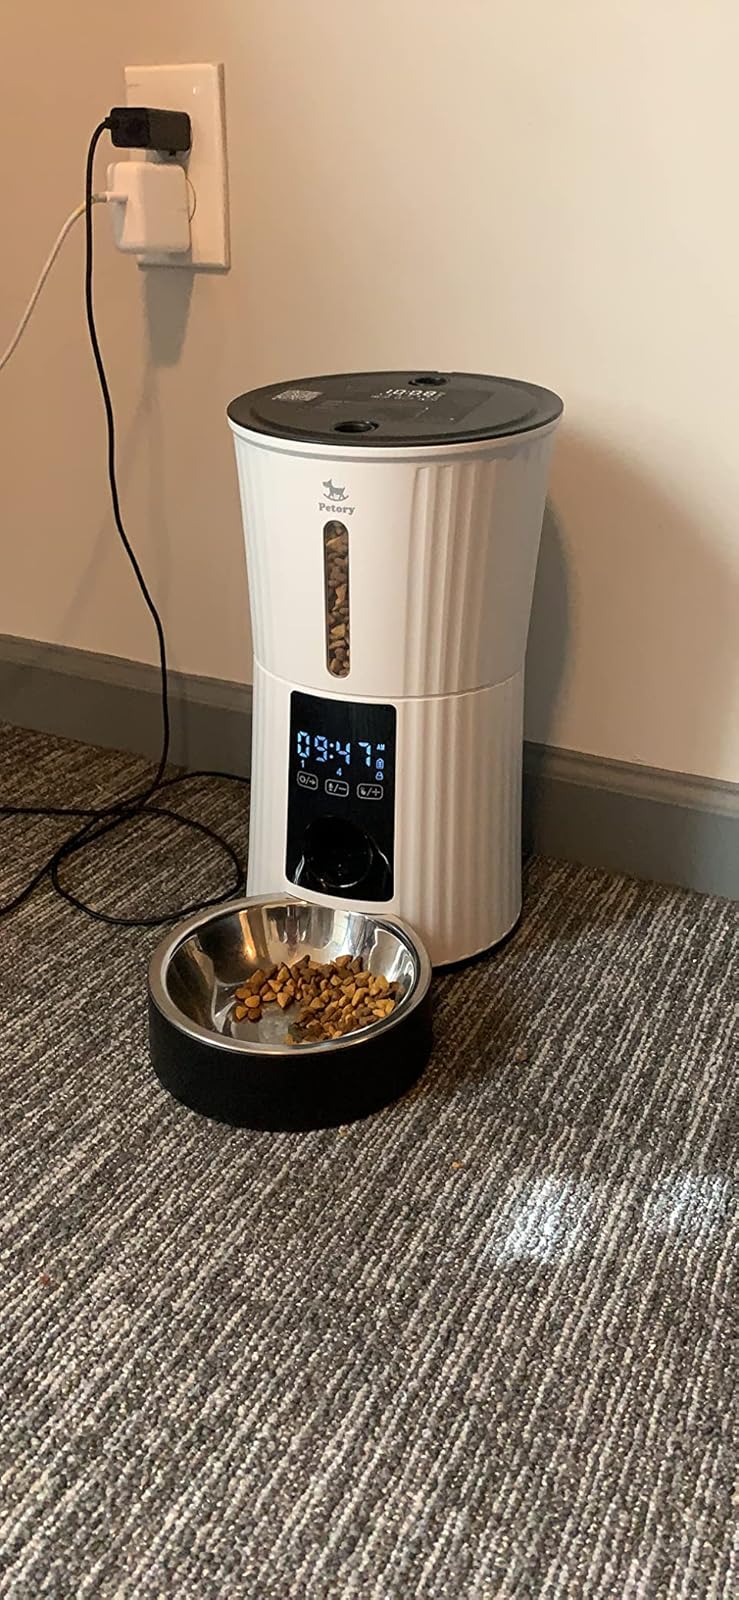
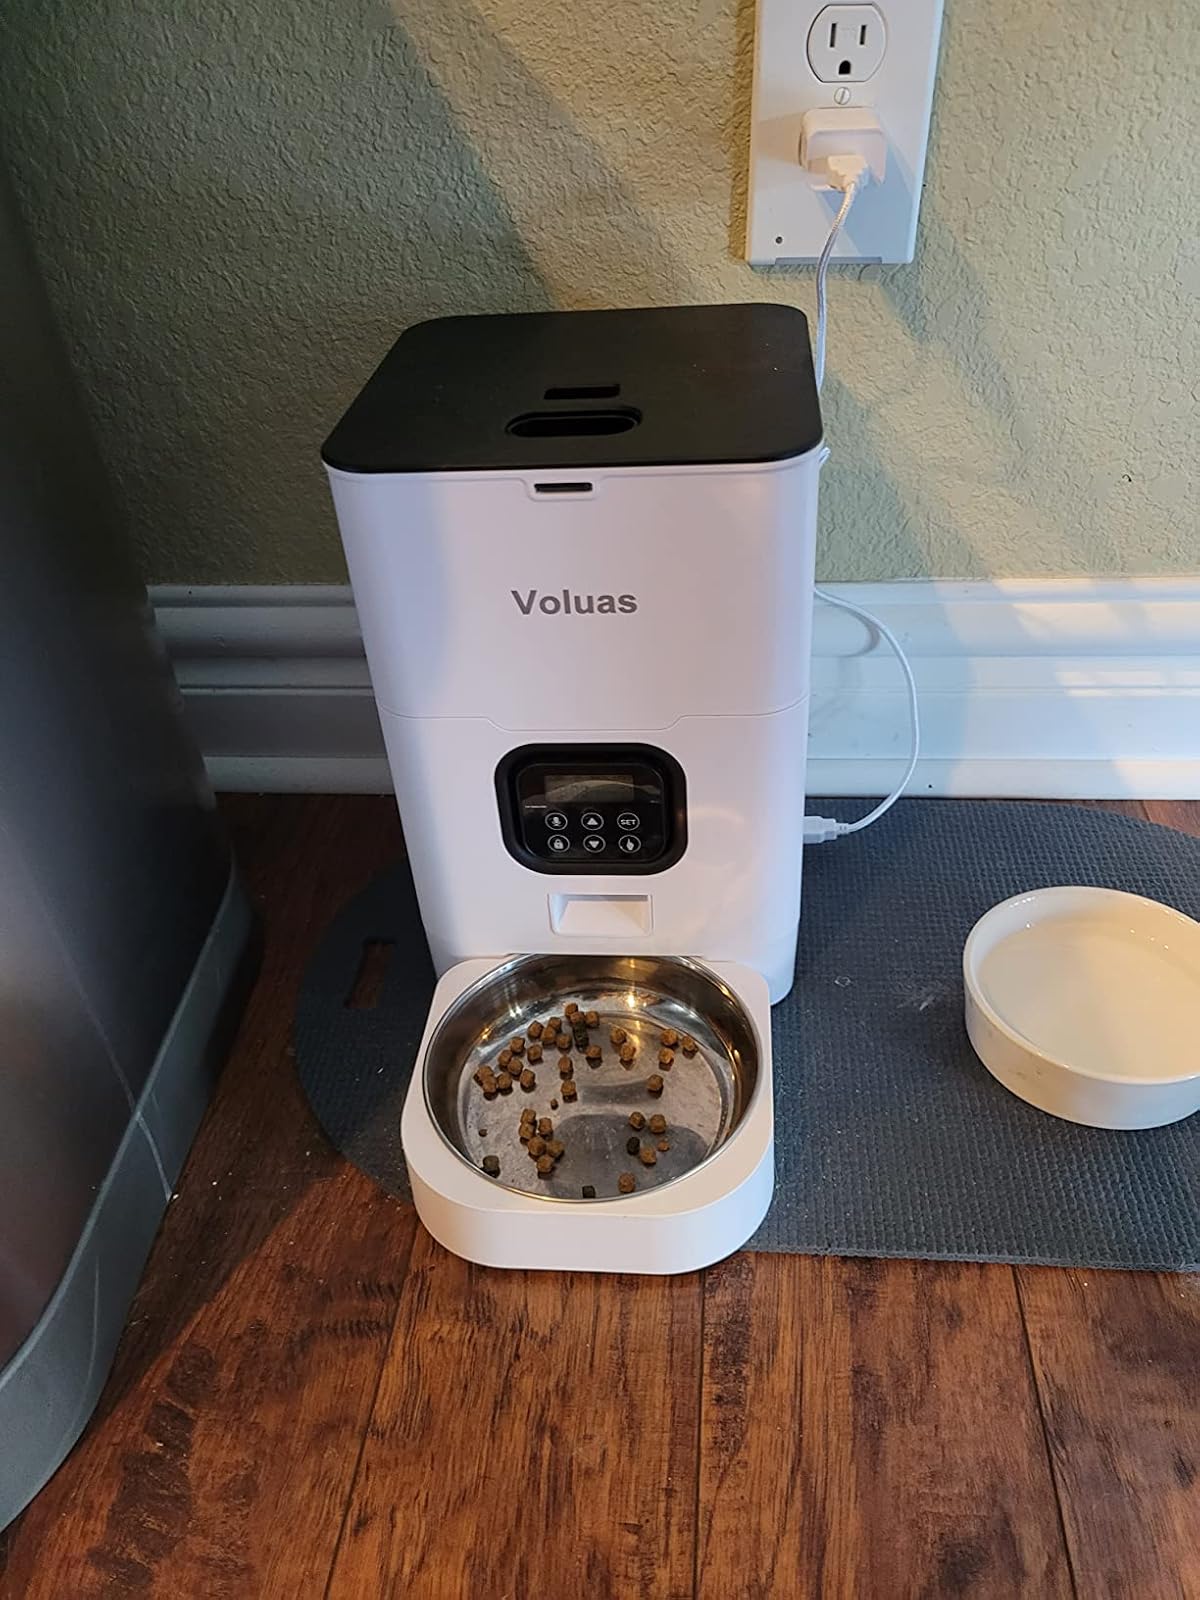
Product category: items_feeder
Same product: no